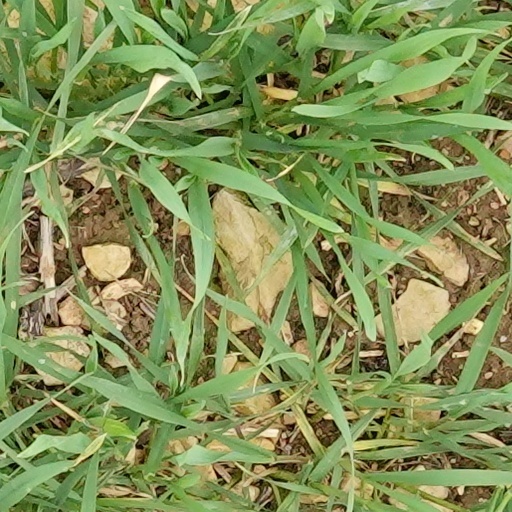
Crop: wheat